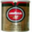
Label: can